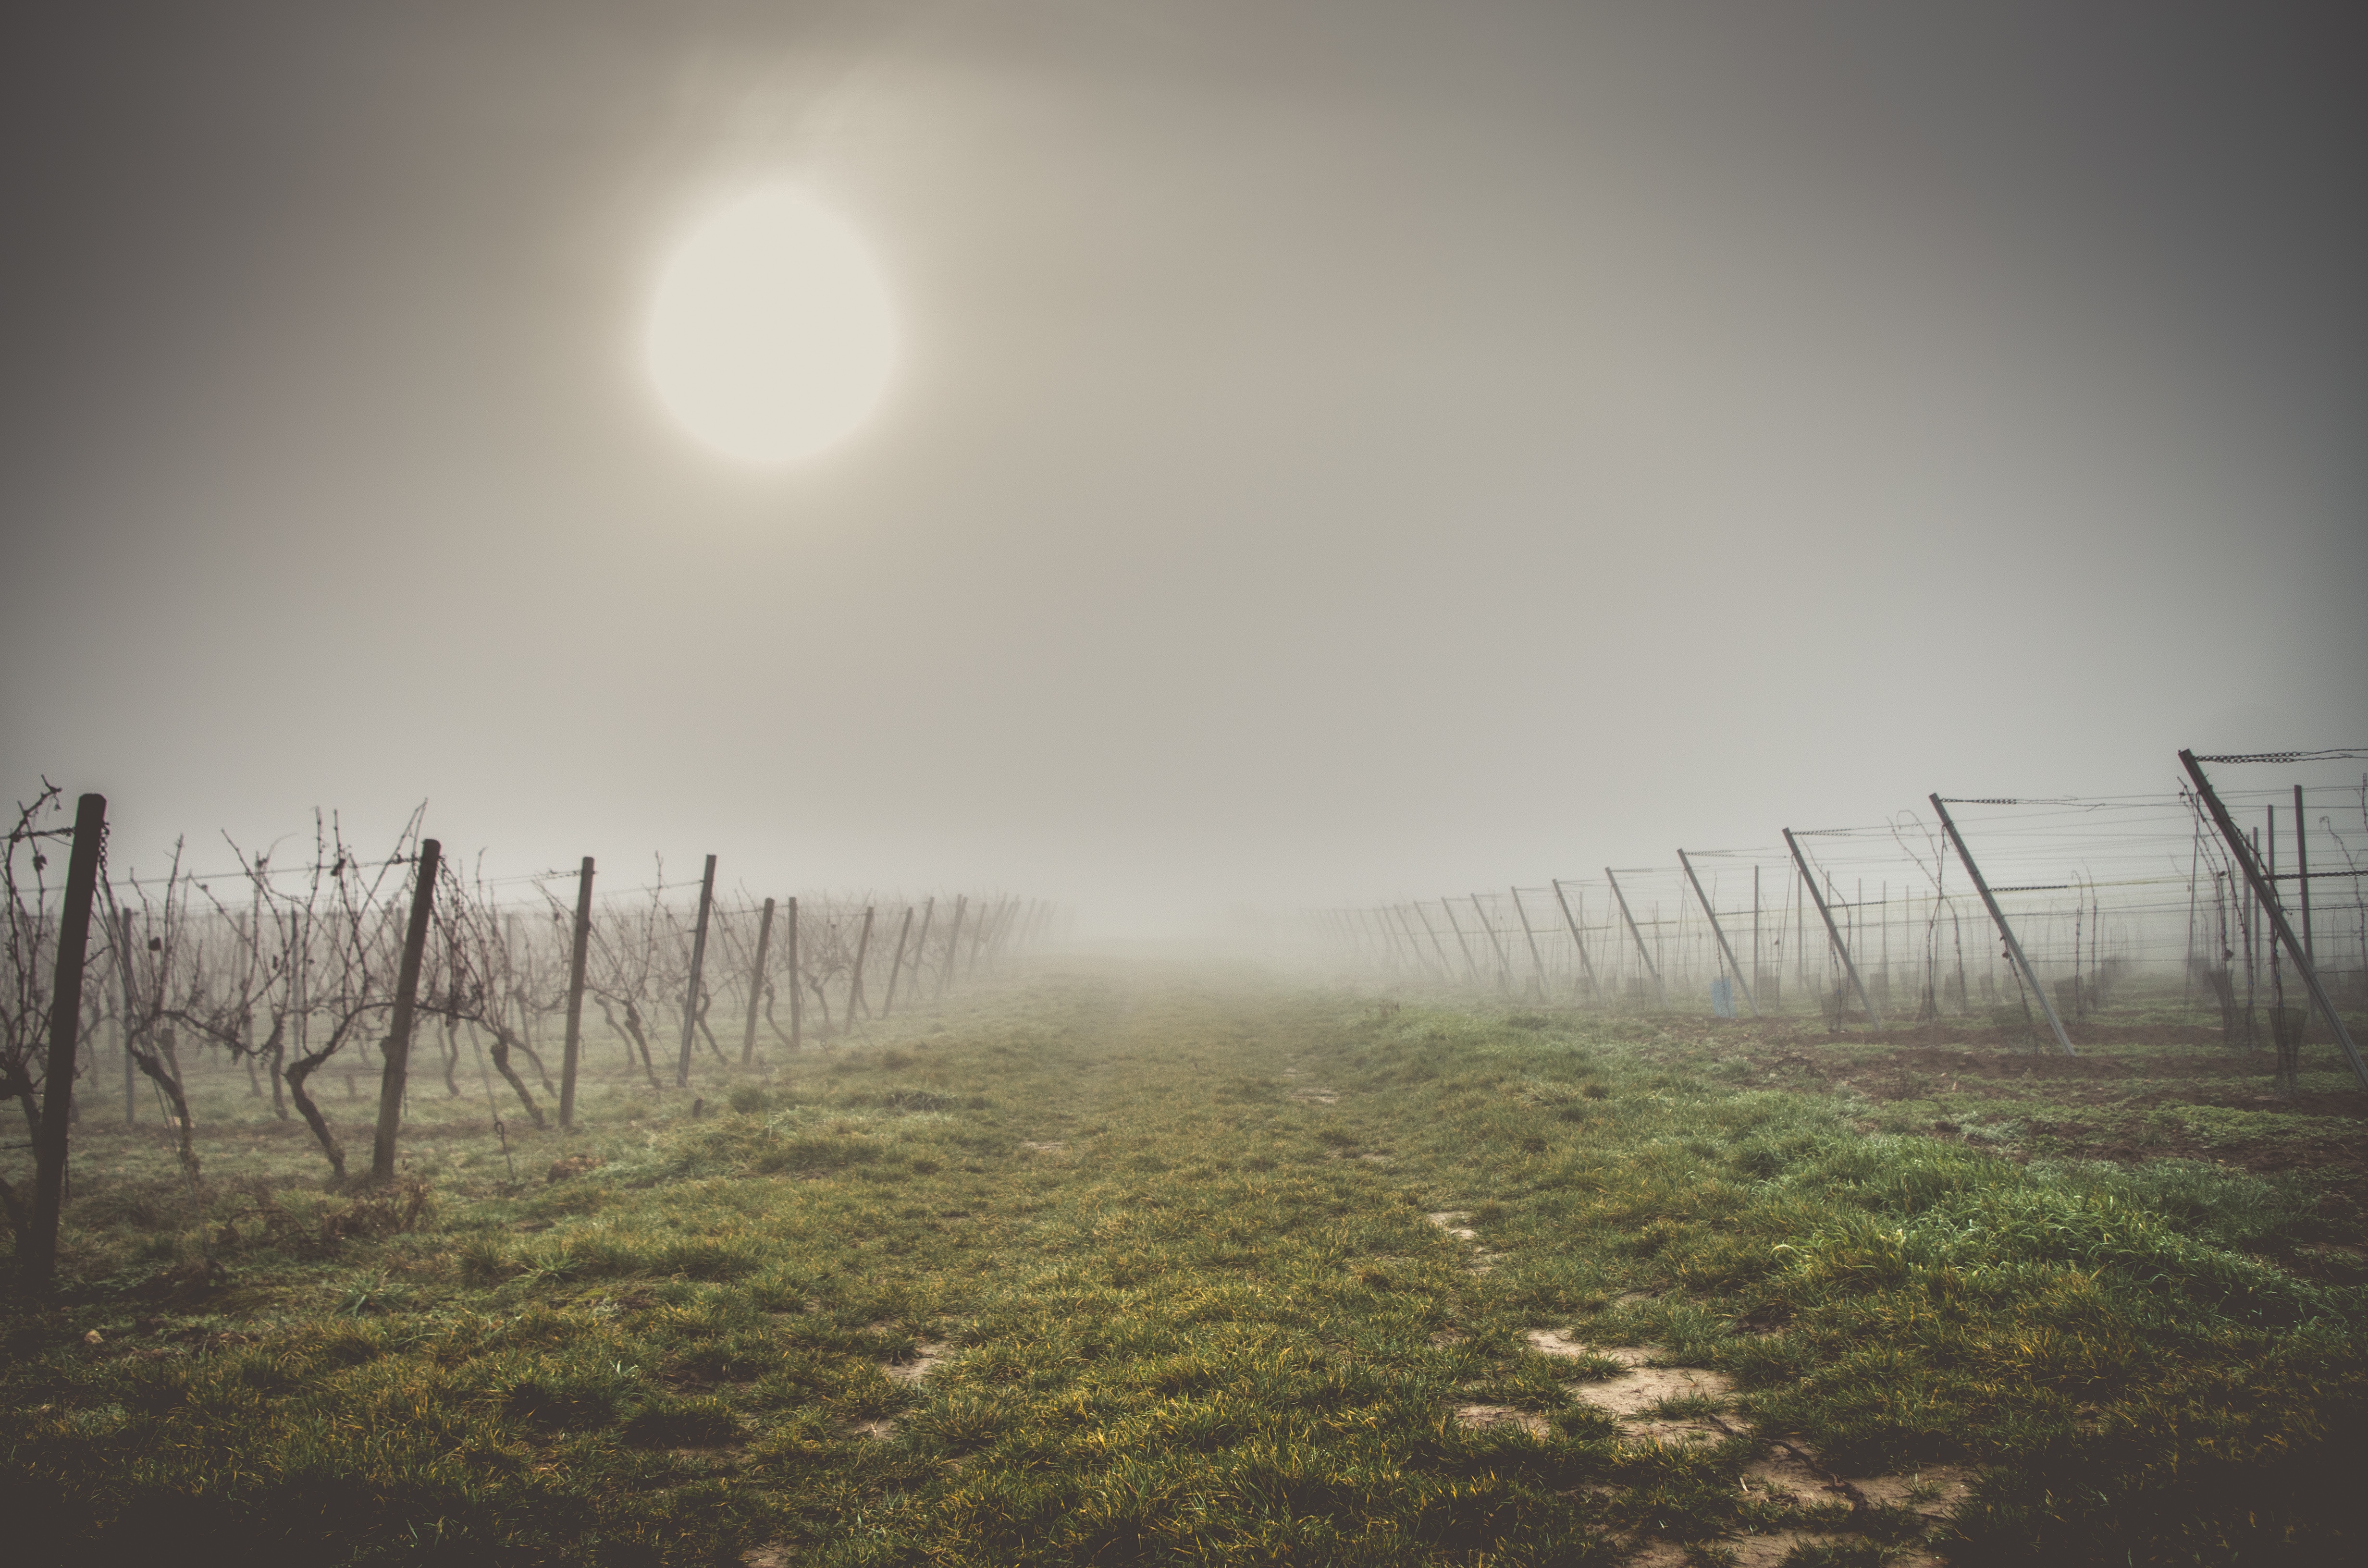
nature, horizon, light, cloud, sky, sun, fog, sunrise, mist, sunlight, morning, wind, dawn, atmosphere, reflection, weather, haze, darkness, astronomical object, atmospheric phenomenon, atmosphere of earth